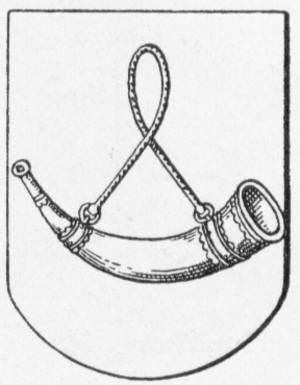
Horns Herred (Jylland)
Herredsvåben
Våben for Horns Herred (Jylland) (1610 udgave). Illustration fra Anders Thisets artikel Om danske By- og Herredsvaaben trykt i Tidsskrift for Kunstindustri 1893-1894.
Horns Herred var en del af det tidligere Hjørring Amt, fra 1970-2006 Nordjyllands Amt, og nu Region Nordjylland.